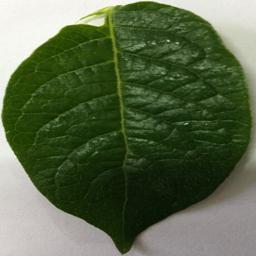
Label: Potato___Healthy